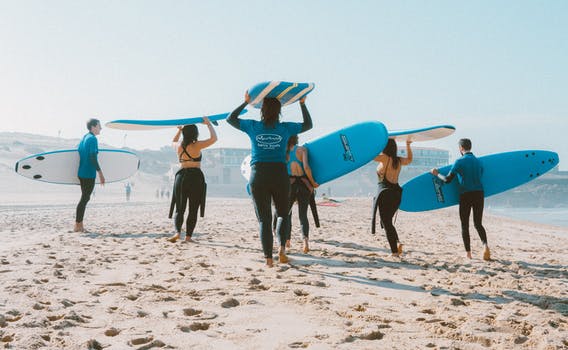
Label: No Watermark